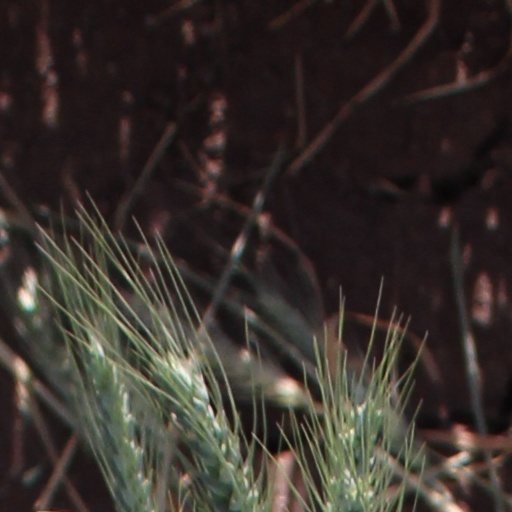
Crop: wheat